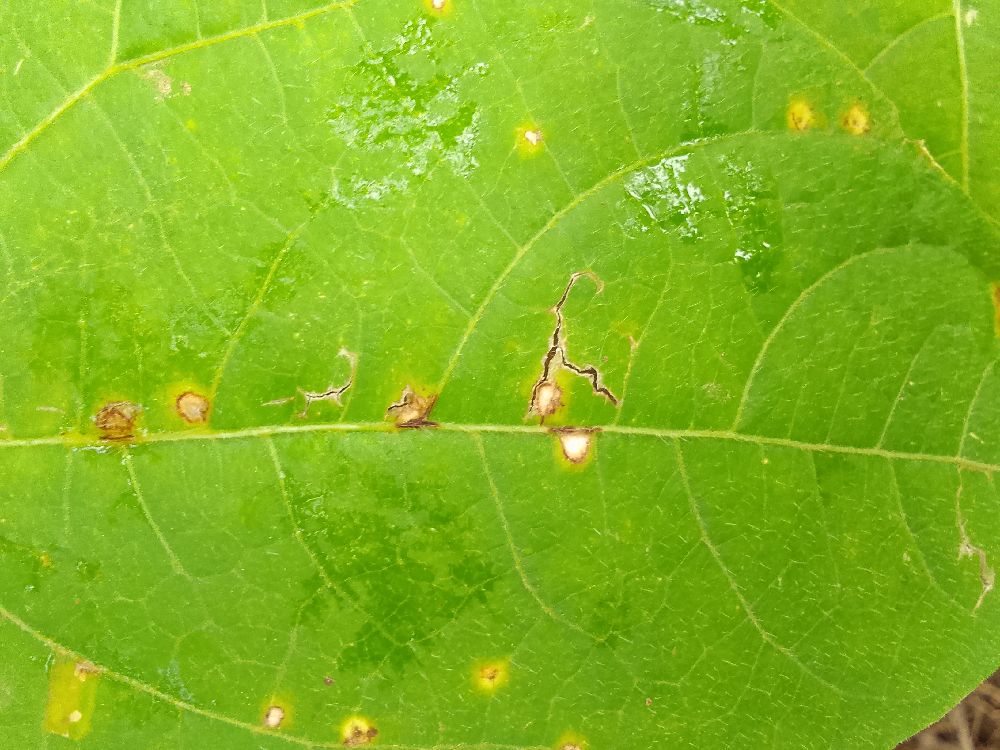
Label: rust